Adriano Mantelli

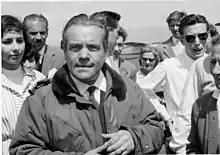

Adriano Mantelli (13 February 1913 – 6 May 1995) was an Italian aircraft designer who designed the Alaparma Baldo.